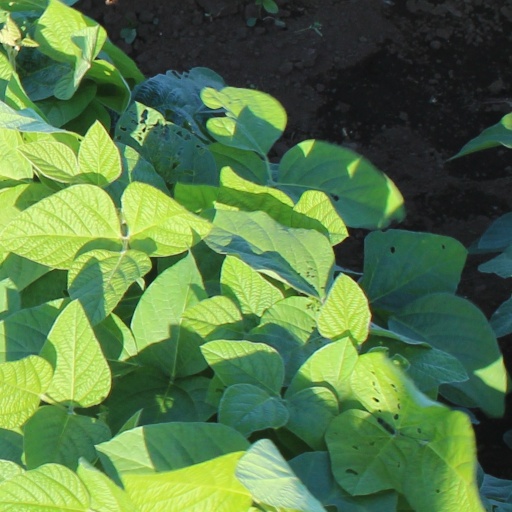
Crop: soybean